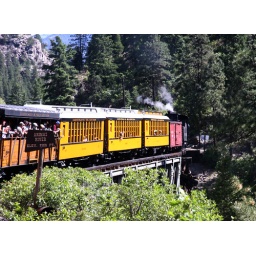
On a wooden Tressle bridge over the Animas River.